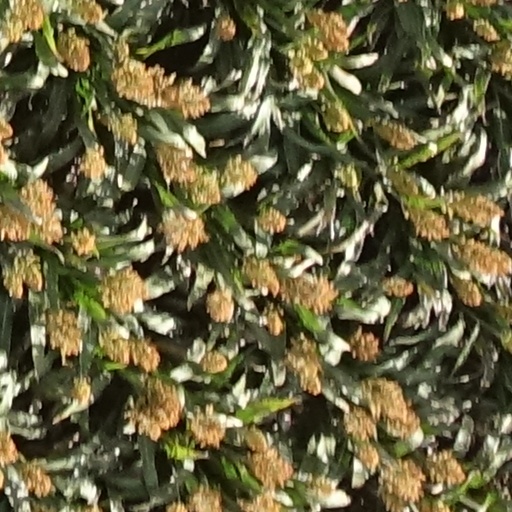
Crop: sorghum